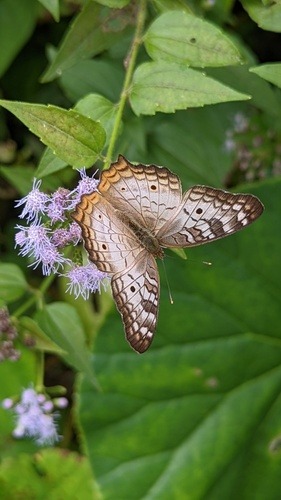
Scientific name: Anartia jatrophae
Common name: White peacock
Family: Nymphalidae
Order: Lepidoptera
Pollinator type: Primary pollinator
Habitat: Gardens, parks, and open areas
Geographic range: Southern United States to Argentina
Conservation status: Least Concern